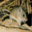
Label: mouse